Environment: real
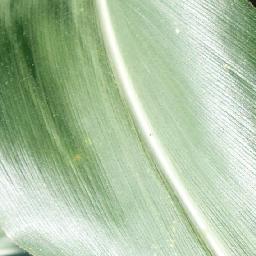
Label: healthy